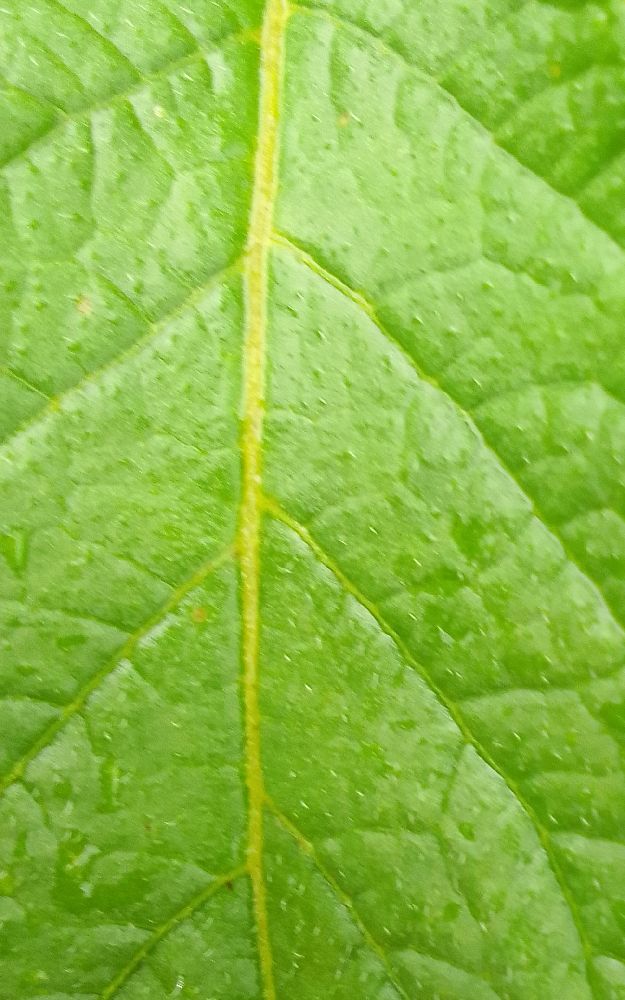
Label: Healthy